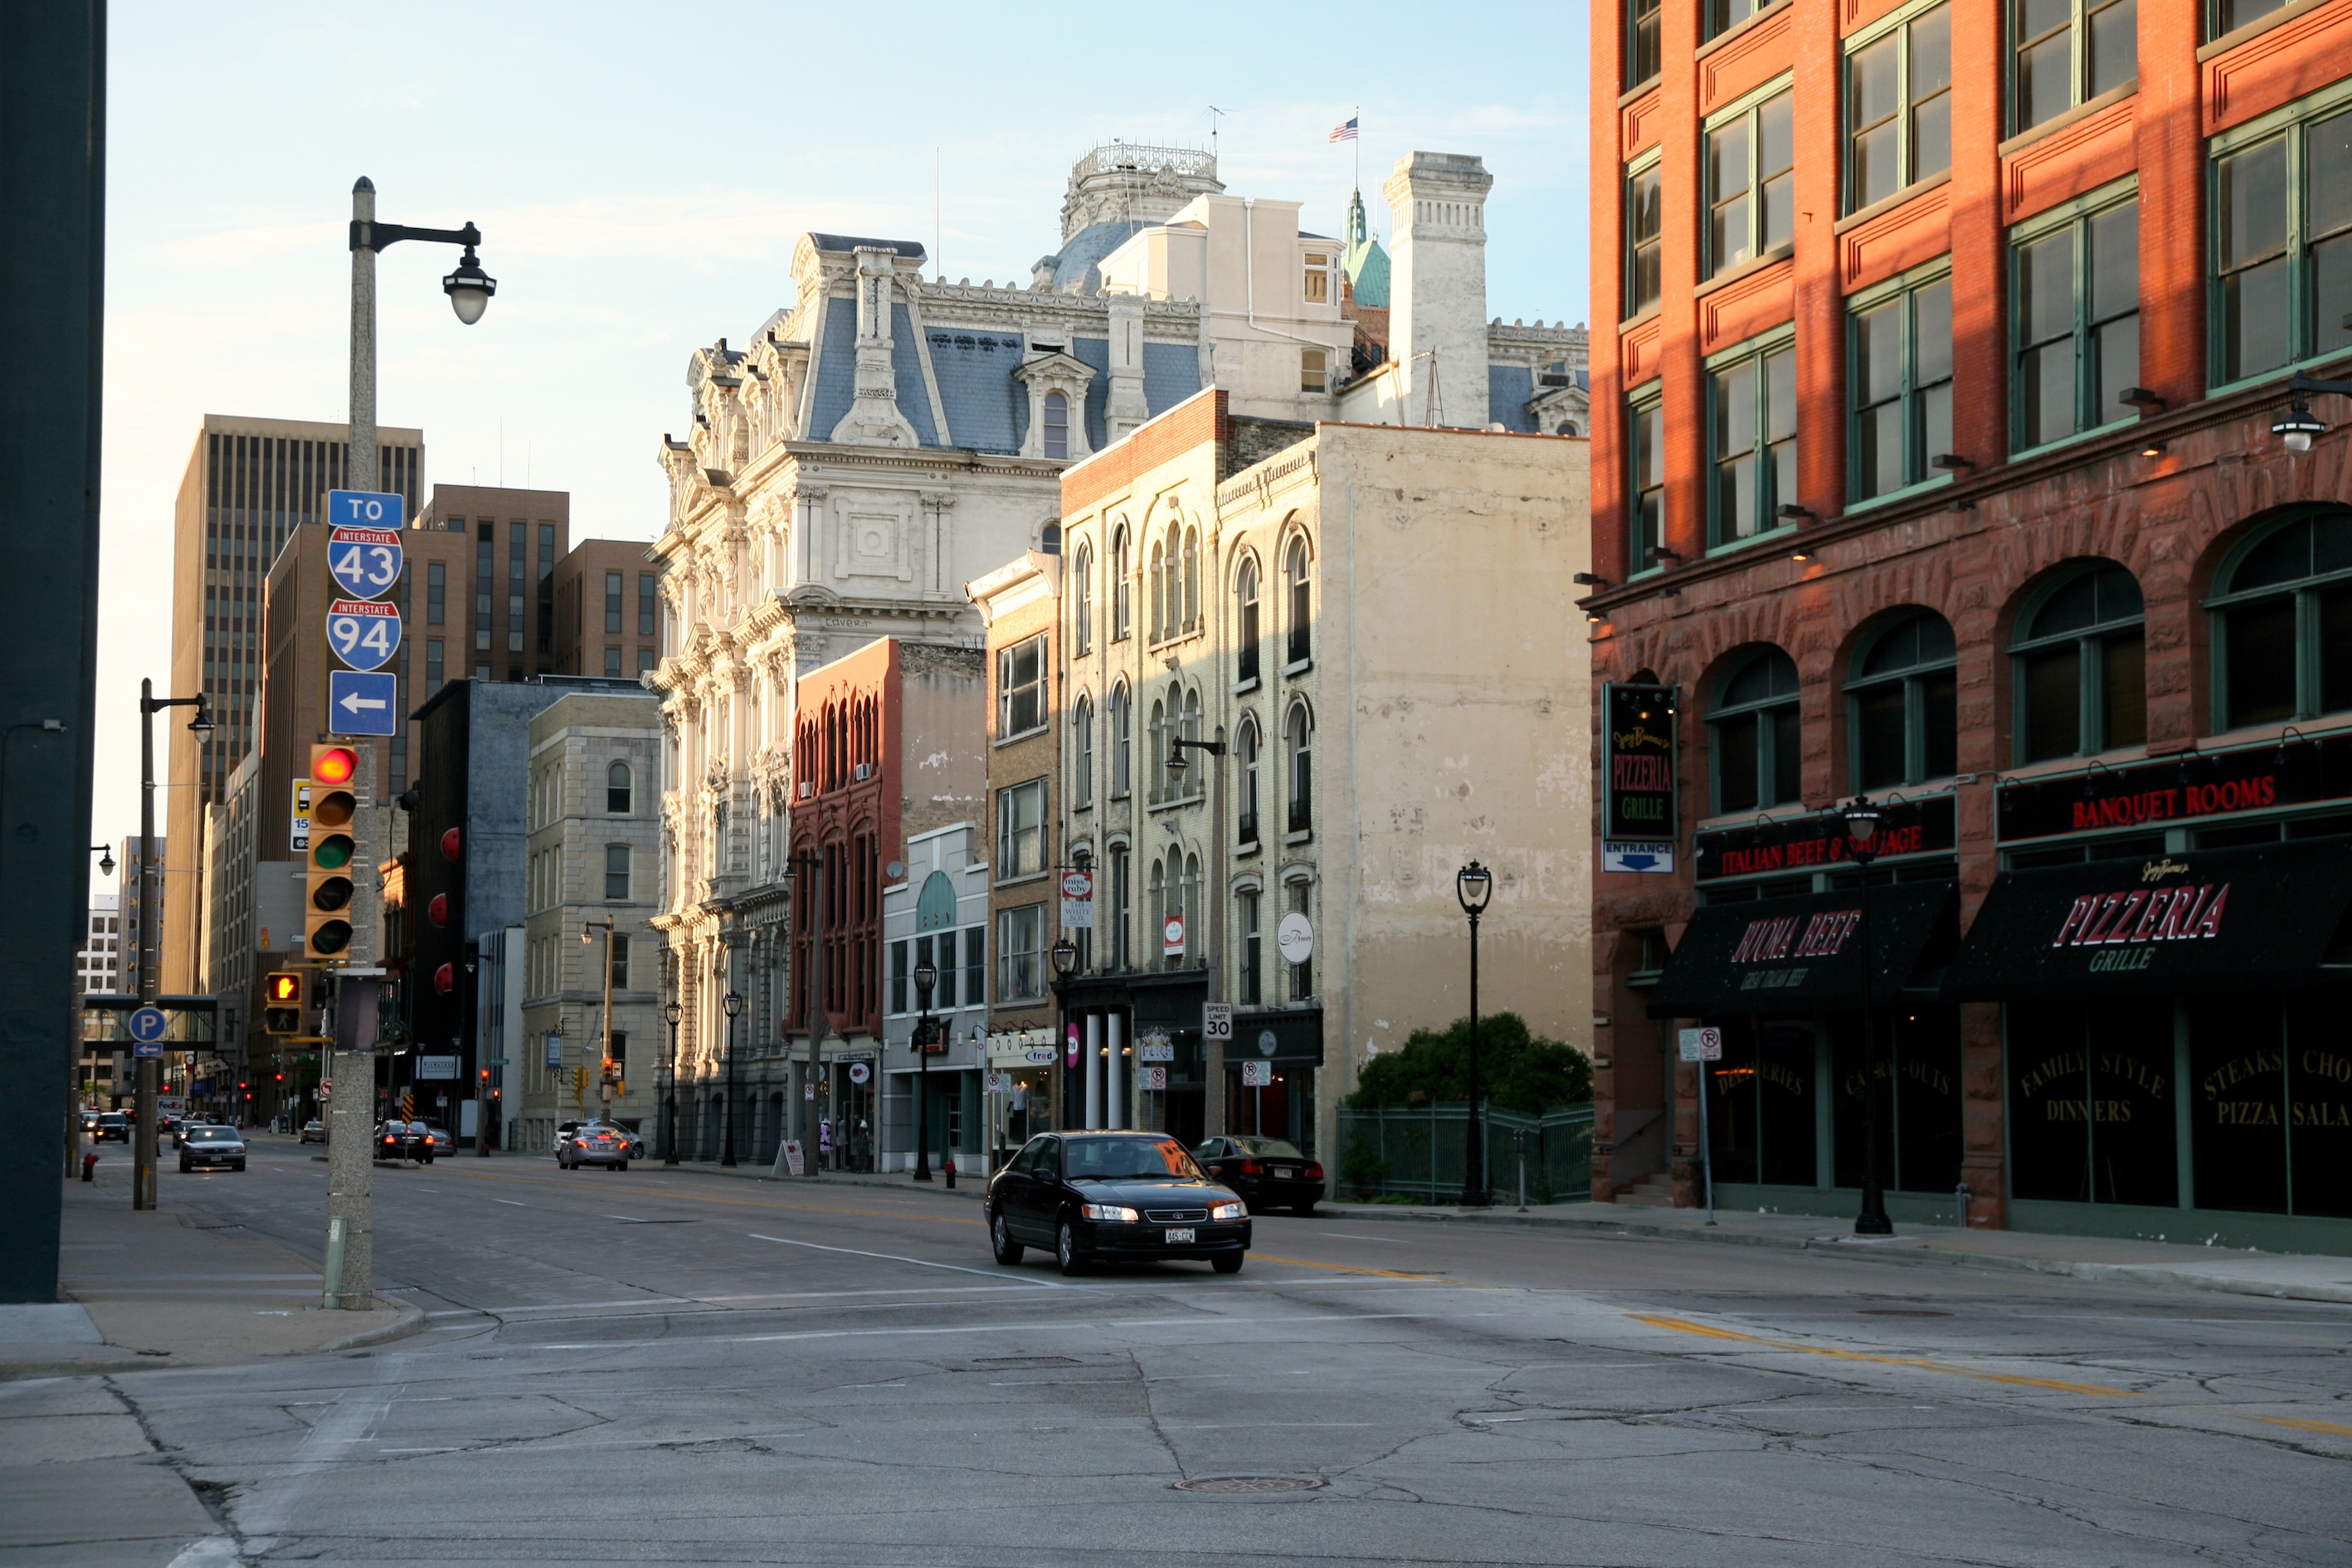
pedestrian, architecture, road, traffic, street, town, building, alley, city, cityscape, downtown, facade, lane, avenue, infrastructure, wisconsin, milwaukee, waterstreet, neighbourhood, urban area, residential area, human settlement